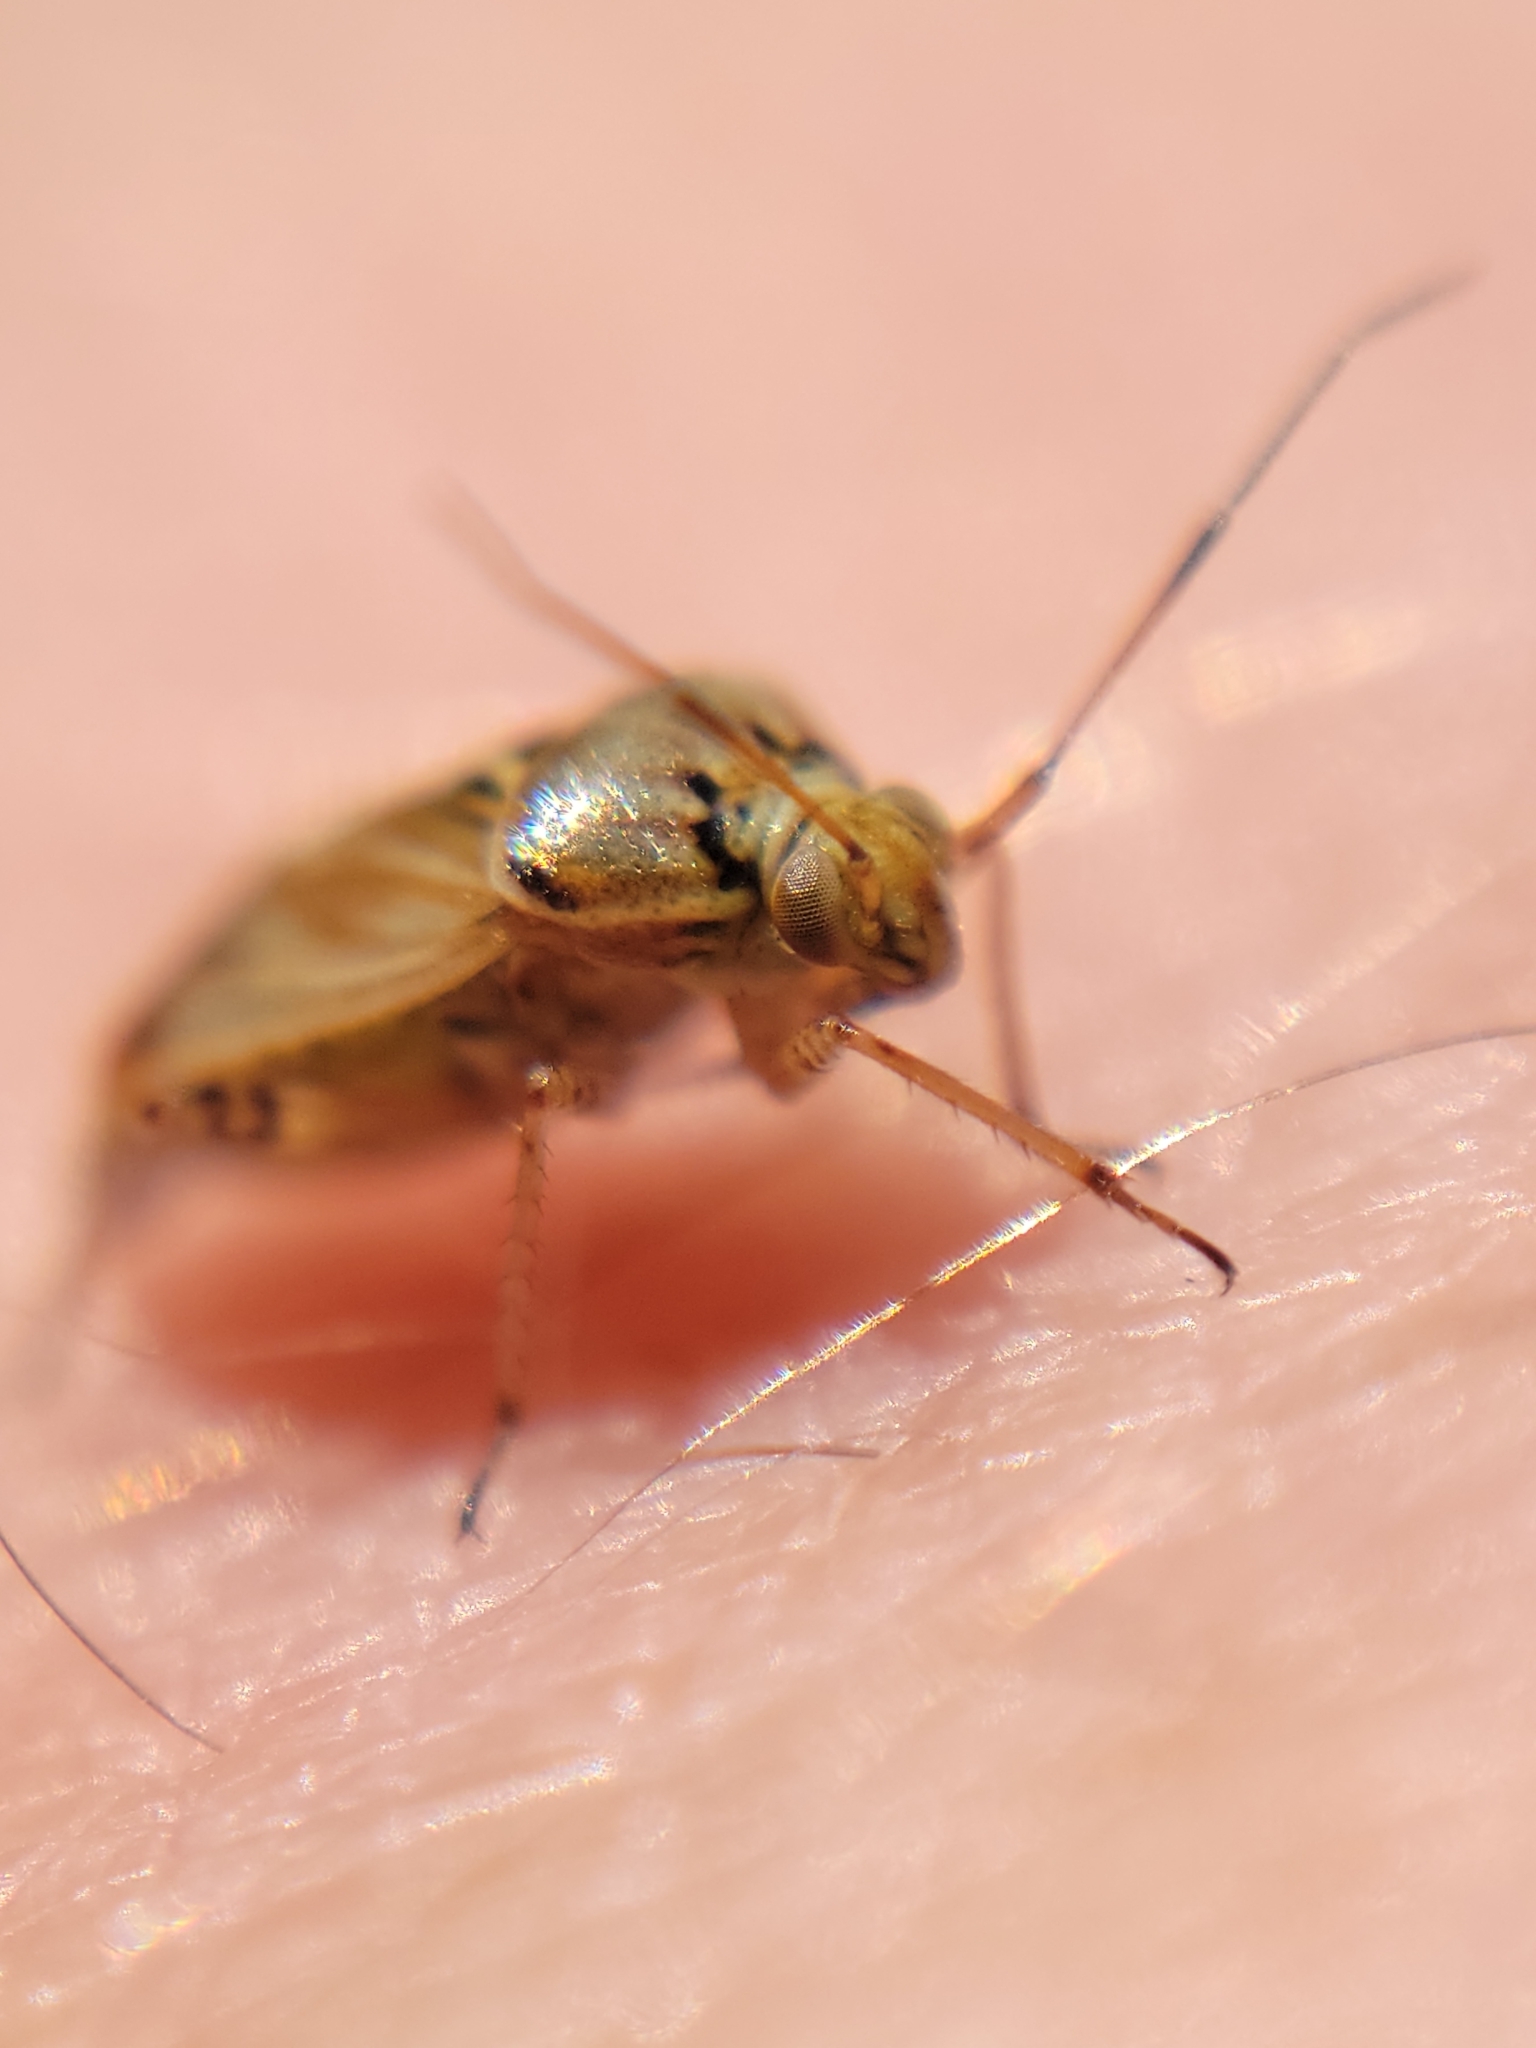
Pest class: lygus_bug